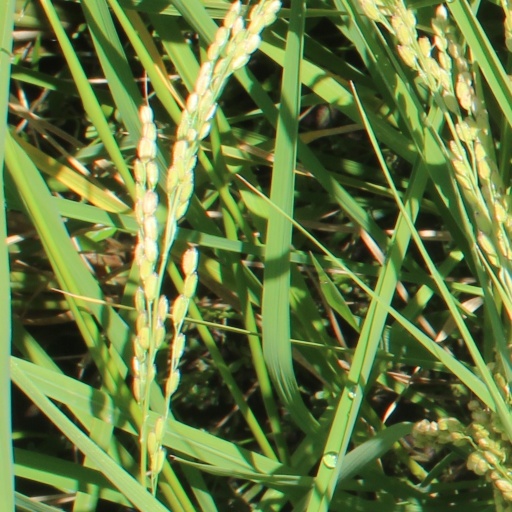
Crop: rice